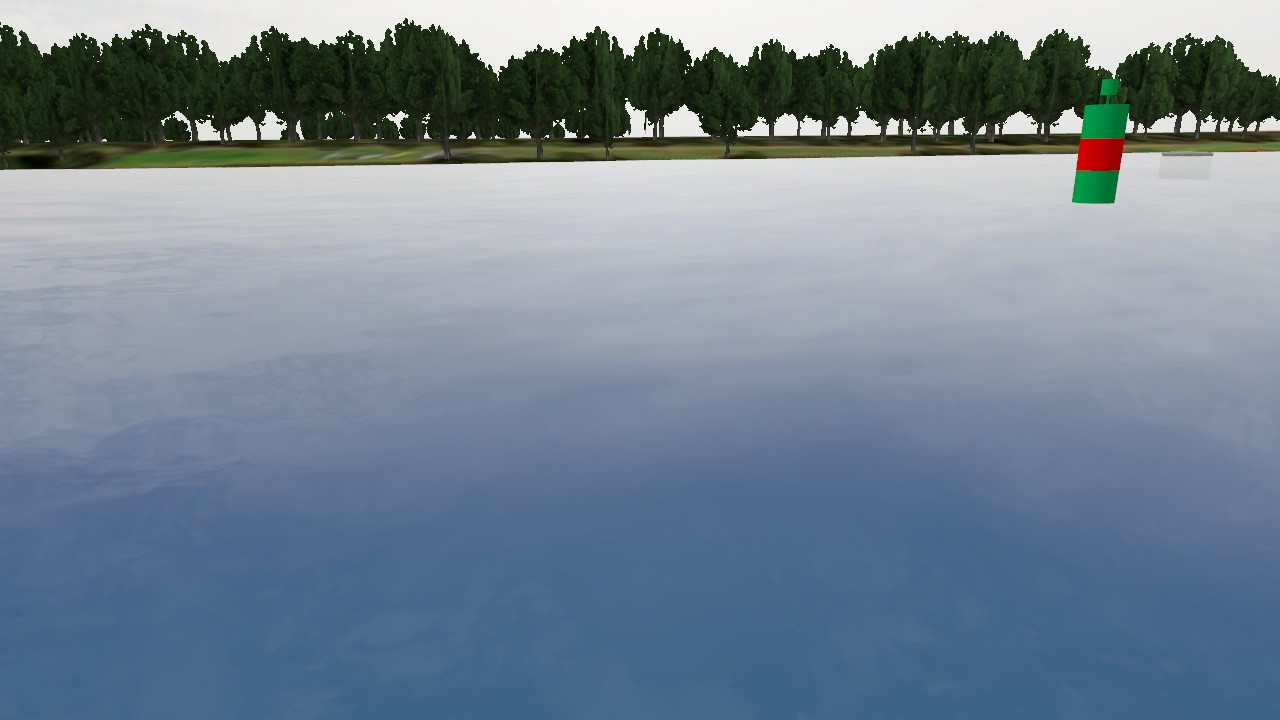
Label: preferred_stbd_mark
Descriptions: green red green, three horizontal bands ||| buoy showing green-red-green horizontal stripes ||| preferred channel mark with green outer bands and red middle band